Johannes Tiedemann

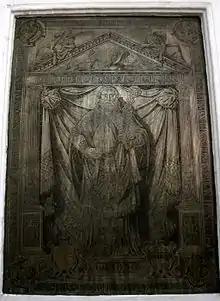
Brass tombstone of Bishop Johannes Tiedemann in Lübeck Cathedral

Johannes Tiedemann ( – 17 April 1561) known as Johannes IX, was the last Catholic Prince-Bishop of Lübeck.